2007 Slovenian presidential election

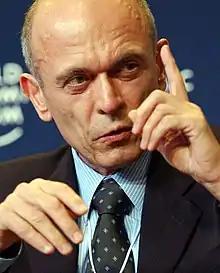
Janez Drnovšek, the incumbent president, announced he would not run for president again

The role of the president of Slovenia is mainly ceremonial. One of the president's duties is to nominate the Prime Minister, after consulting with political groups represented in the National Assembly. The president also proposes candidates for various state offices, as well as judicial appointments to the Constitutional and Supreme Court, which must be approved by the National Assembly. In rare circumstances, the president possesses the power to pass laws and dissolve the National Assembly. The President is also the Supreme Commander of the Armed Forces. Unlike the majority of the government, which is chosen by the National Assembly and elected through proportional representation, the president is directly elected by the majority of Slovenian voters.